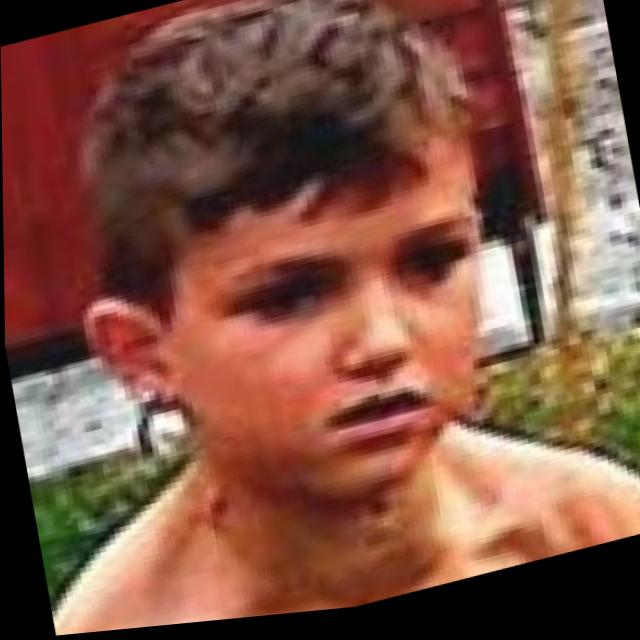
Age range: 0-12